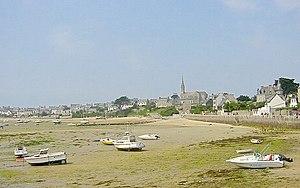
Île-de-Batz [il də bɑ], est une commune française située dans le nord du département du Finistère, en région Bretagne. Elle est constituée de l’île de Batz, faisant face à Roscoff. Son territoire faisait autrefois partie du minihy de Saint Pol.